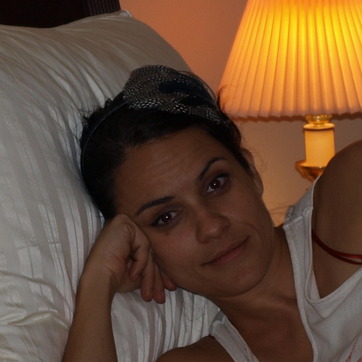
Material: skin